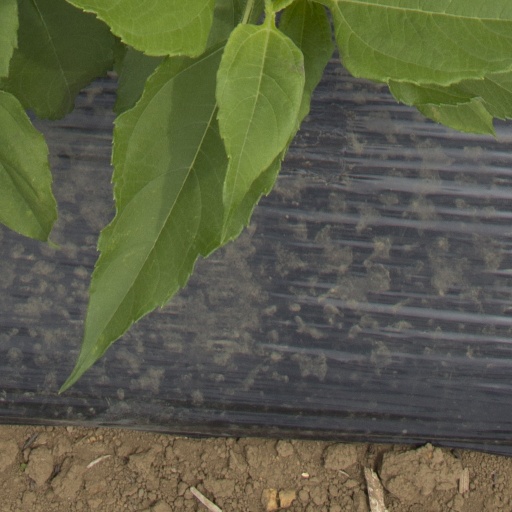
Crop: Jerusalem artichoke